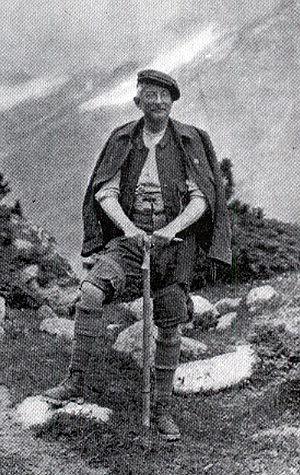
John Percy Farrar, né à Chatteris le 25 décembre 1857 et mort à Londres le 18 février 1929, est un alpiniste et militaire anglais.